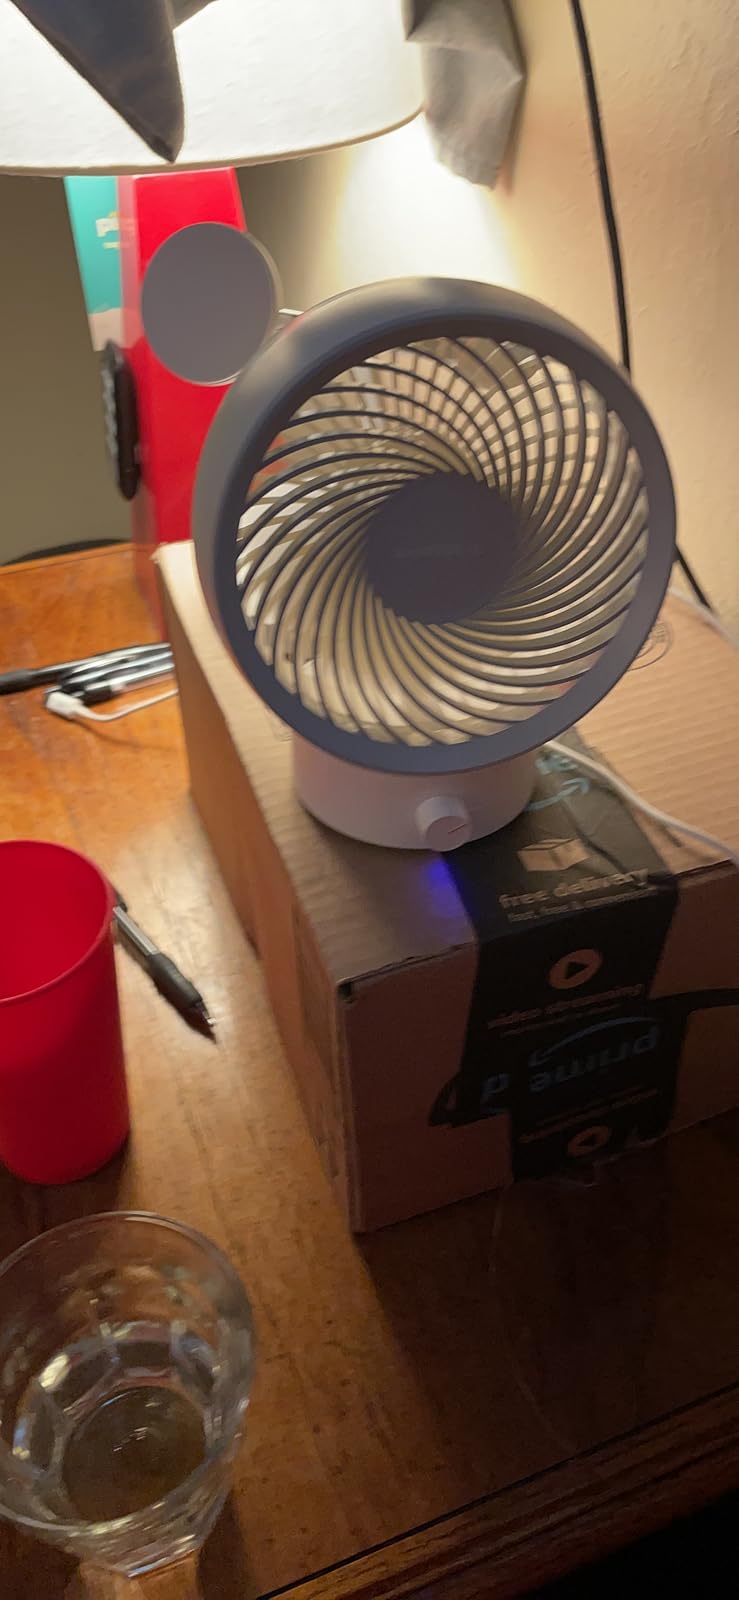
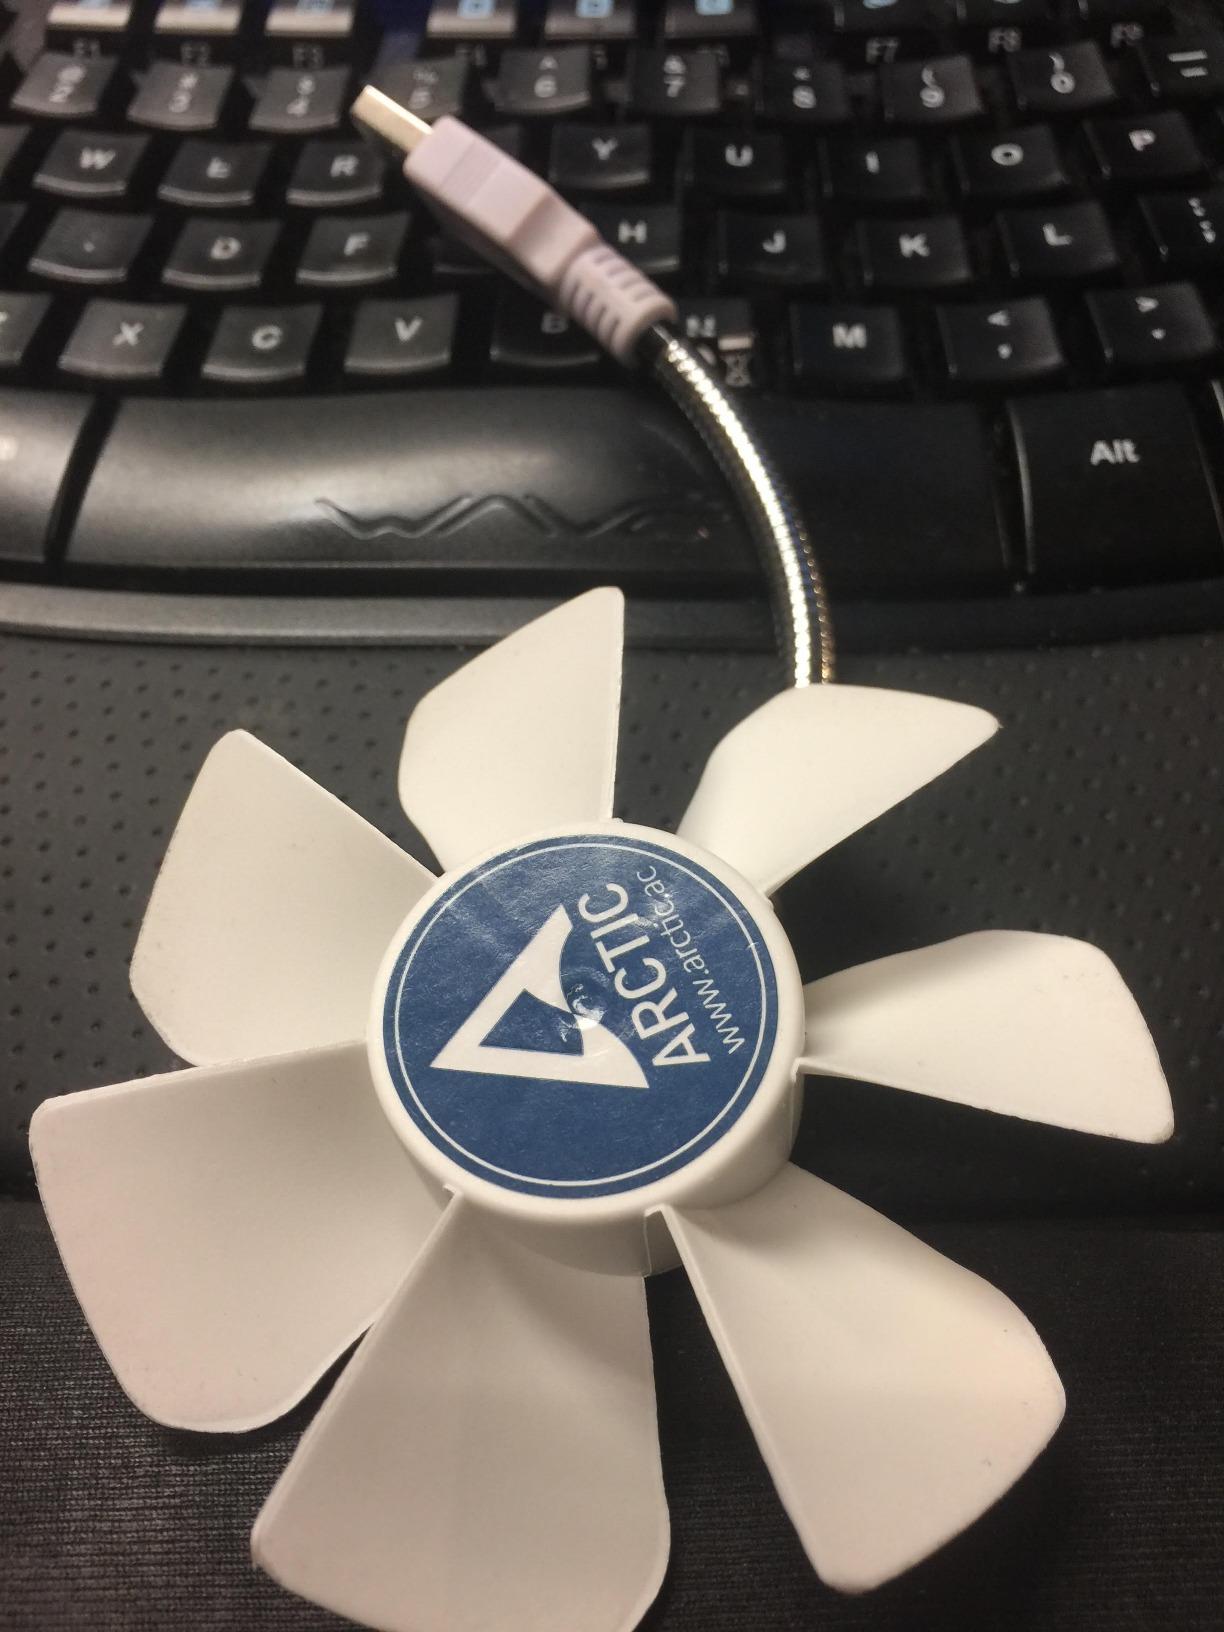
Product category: fan
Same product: no